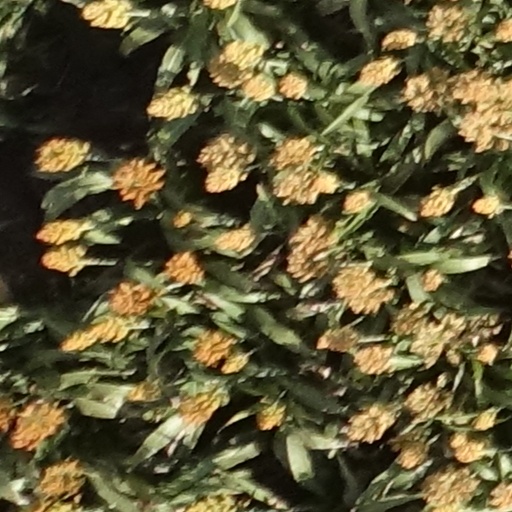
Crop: sorghum